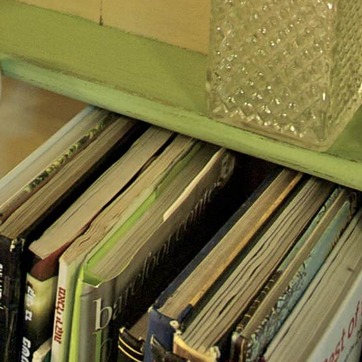
Material: paper